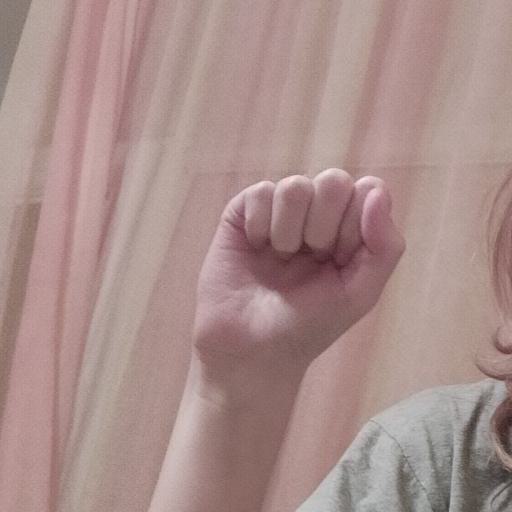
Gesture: fist